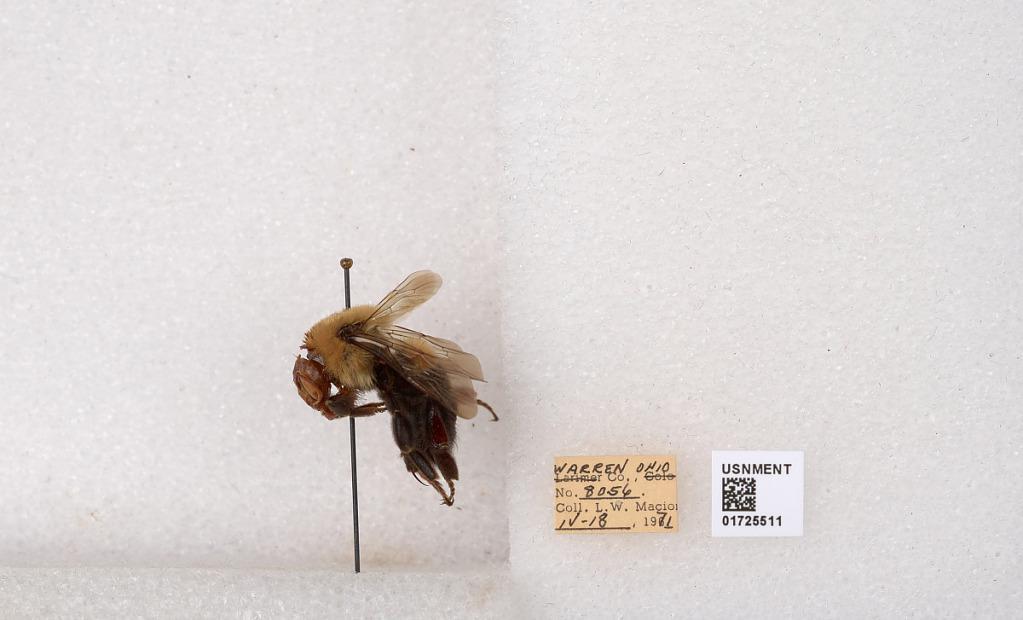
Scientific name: Bombus impatiens Cresson
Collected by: L. Macior
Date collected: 1971-4-18
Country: United States
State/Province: Ohio
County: Warren
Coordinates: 39.4276, -84.1668